Ebenezer Heath House

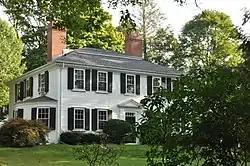

The Ebenezer Heath House is a historic house at 30 Heath Street in Brookline, Massachusetts. The two-story wood-frame house was built in 1794 by John Heath for his son Ebenezer and daughter-in-law Hannah (Williams) Heath. The Heaths were related to the Sewall family, who were major local landowners in the 18th century. The house is five bays wide, with a hip roof pierced by a pair of chimneys behind the center roofline. The main entrance is flanked by pilasters, and topped by a four-light transom window and dentillated triangular pediment.